Red Hickey

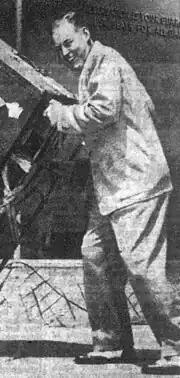
Hickey, circa 1950

Howard Wayne "Red" Hickey (February 14, 1917 – March 30, 2006) was an American professional football player and coach. He played in the National Football League (NFL) with the Pittsburgh Steelers in 1941 and the Cleveland / Los Angeles Rams from 1945 to 1948. Hickey served as head coach for the NFL's San Francisco 49ers from 1959 to 1963.